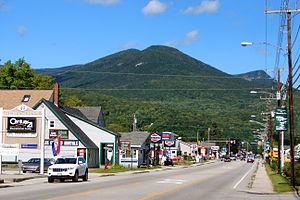
Lincoln est une ville du comté de Grafton dans l'État du New Hampshire aux États-Unis. Sa population était 1 662 habitants au recensement de 2010. Avec une superficie totale de 339 km², c'est la deuxième plus grande ville en superficie de l'État.